Pauline Sims Puryear

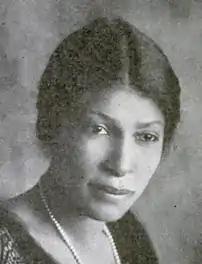
Pauline Sims Puryear, from a 1926 magazine

Pauline J. Sims Puryear (June 6, 1900 – August 2, 1971) was an American social worker and clubwoman, the fourth international president of the Alpha Kappa Alpha sorority, and Dean of Women at Florida A&M State College. (Her surnames are written with and without the hyphen in various sources.)